Bustos, Bulacan

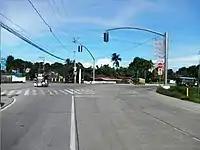
Bustos Bypass Road

Minasa Festival is the official festival of Bustos observed every January where street dances, dance showdowns, cooking contests, singing contests, running events, beauty pageants, live band concerts and other variety shows are commonly done. It features the cookie "minasa", a locally-made delicacy as well as other items such as the dry-like wafer crispy "barquillos". The festival was first celebrated in 2011 and since then, the activity is televised yearly.